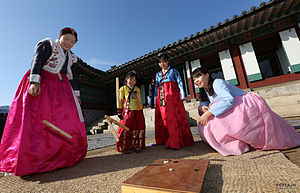
Seollal
Koreanere i festdragt.
Seollal er Koreas nytår og er en af årets vigtigste festivaler. Den fejres både i Nordkorea og i Sydkorea.